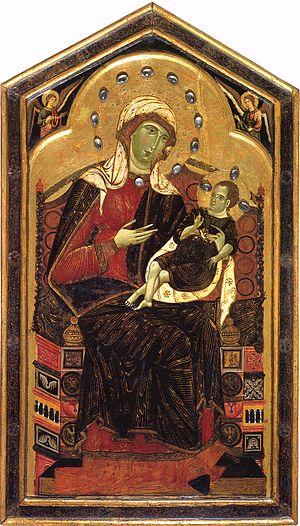
Dietisalvi di Speme est un peintre italien actif à Sienne de 1250 à 1291.